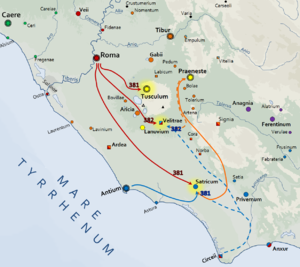
Combats romains en 388-385 contre les Volsques. Voir File:Carte GuerresRomanoVolsques 389avJC.png pour la carte principale.
Les guerres romano-volsques de la première moitié du IVᵉ siècle av. J.-C. sont une série de conflits opposant la République romaine aux Volsques, un ancien peuple italique.